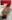
Number: 7